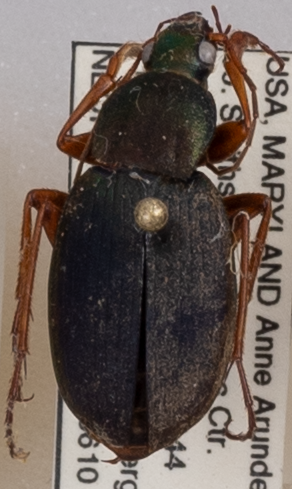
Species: Chlaenius aestivus
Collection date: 2021-06-10
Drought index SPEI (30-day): -0.87
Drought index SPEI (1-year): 2.09
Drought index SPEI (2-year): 1.28